Lutheranism by region

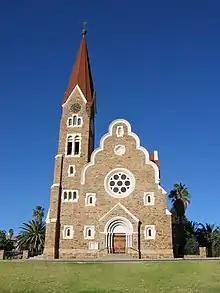
Christ Church, Windhoek, a historical landmark and Lutheran church in Windhoek, Namibia, belonging to the German-speaking Evangelical Lutheran Church in Namibia

Namibia has the highest proportion of Lutherans of any country in Africa, at about 50% of the country's population, and is the only country outside Europe to have a Lutheran majority. Other African countries with significant Lutheran populations include Eritrea, Ethiopia, Madagascar, and Tanzania.